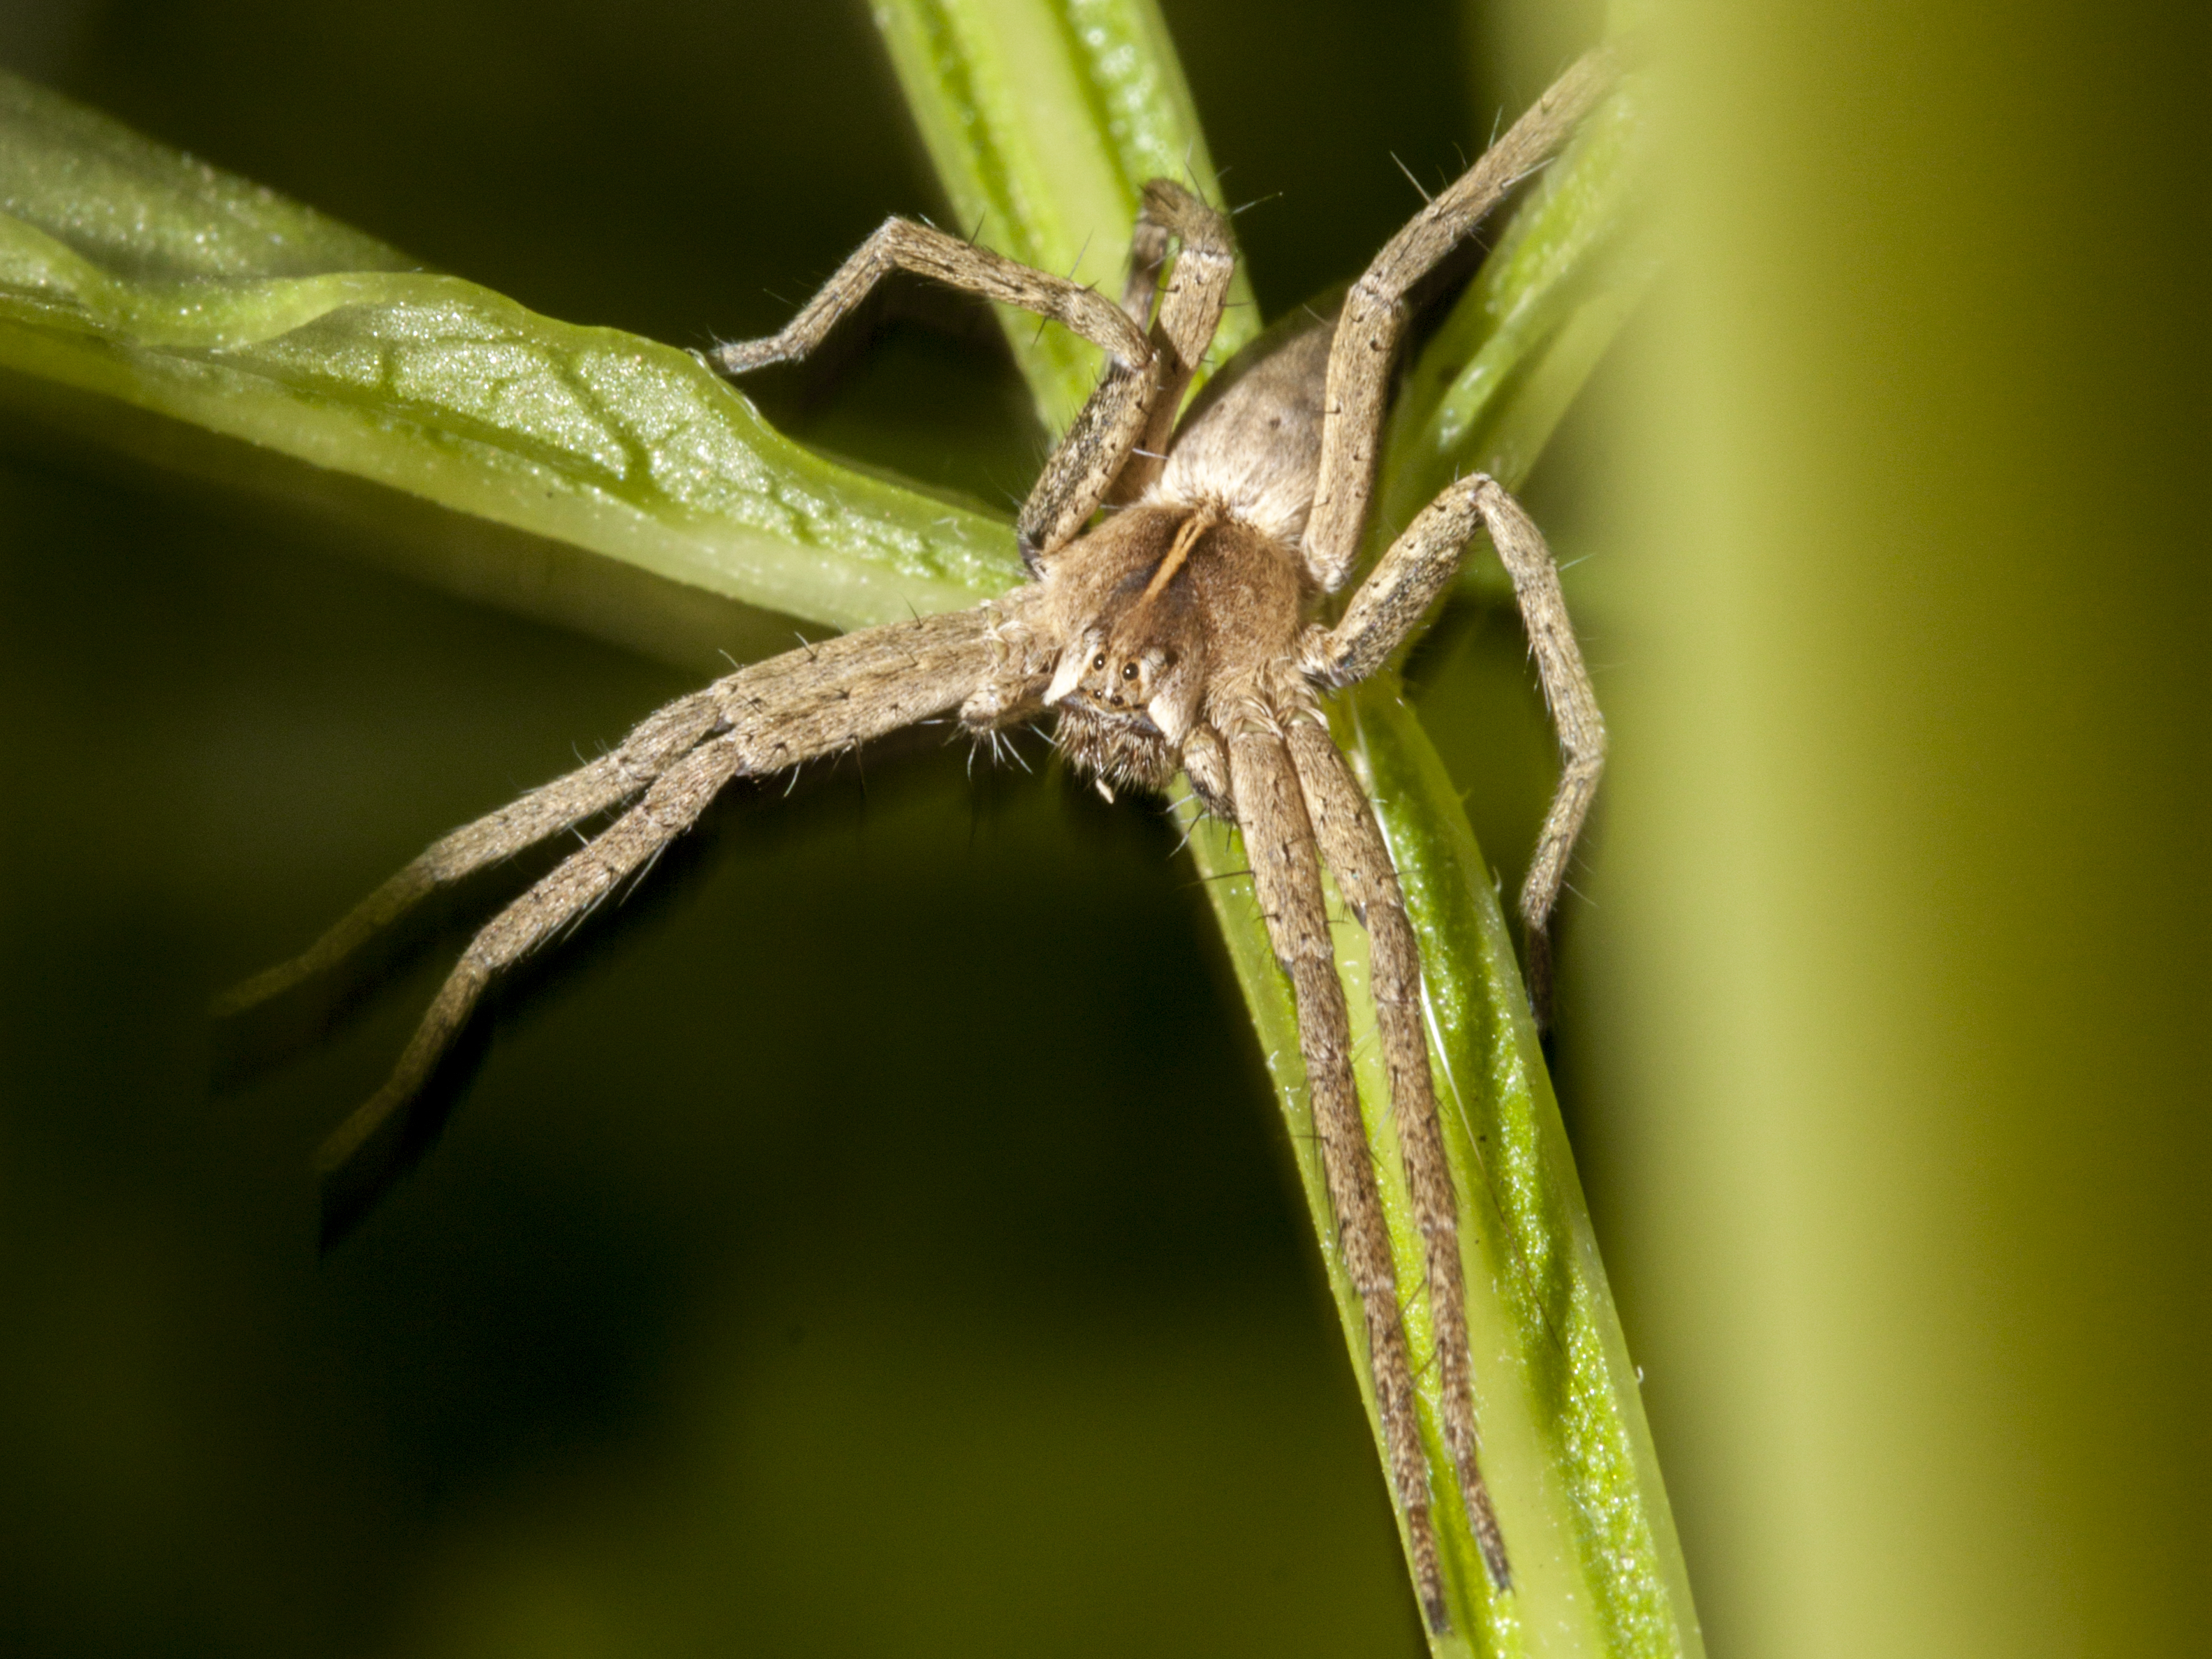
nature, grass, branch, photography, leaf, green, insect, fauna, invertebrate, close up, spider, uk, arachnid, peterborough, macro photography, arthropod, plant stem, orb weaver spider